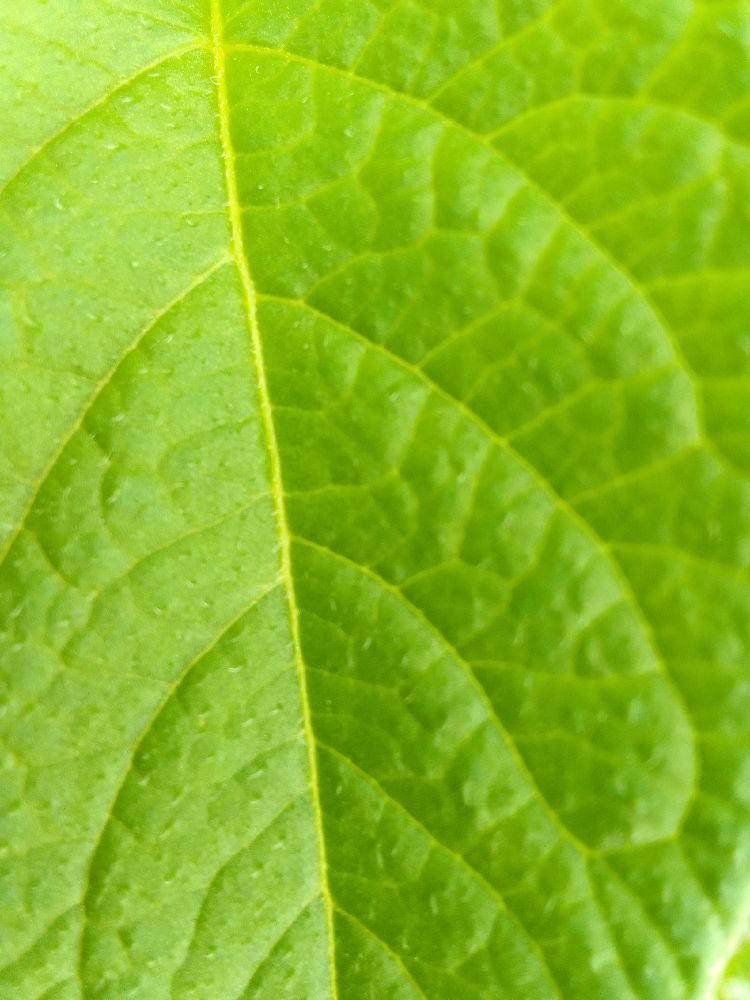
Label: Healthy